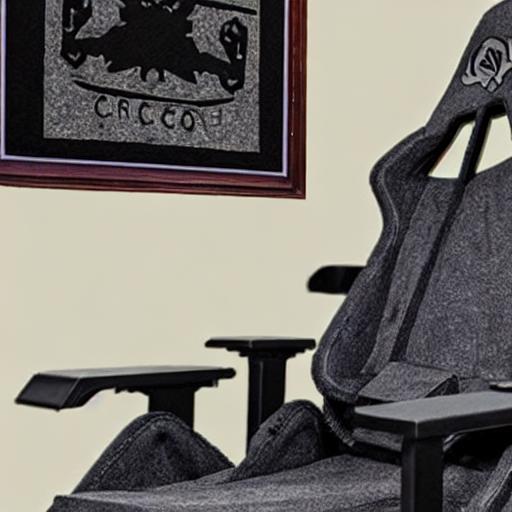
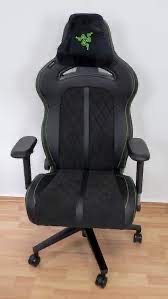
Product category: items_chair
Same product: no